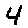
Label: 4